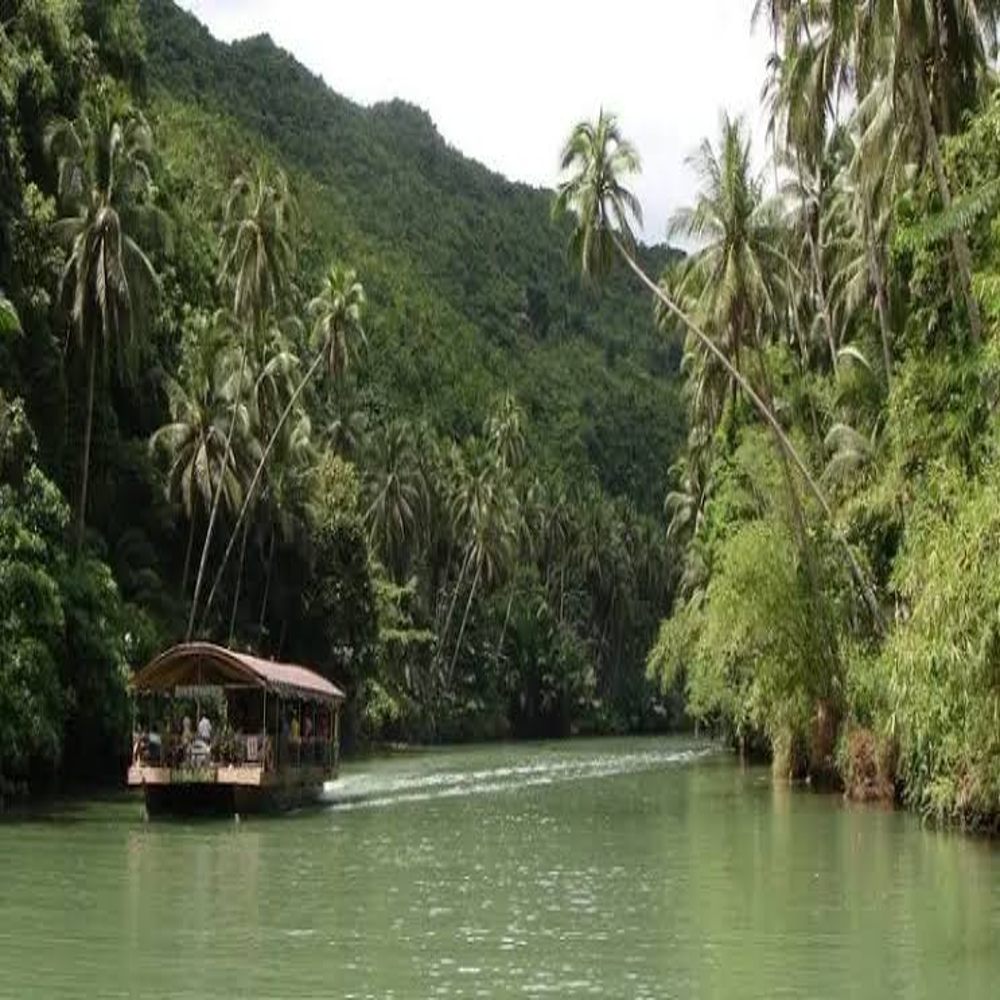
Body of water present: yes
Land polluted: no
Water polluted: no
Pollution percentage: 0%